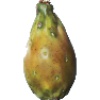
Label: Cactus fruit 1